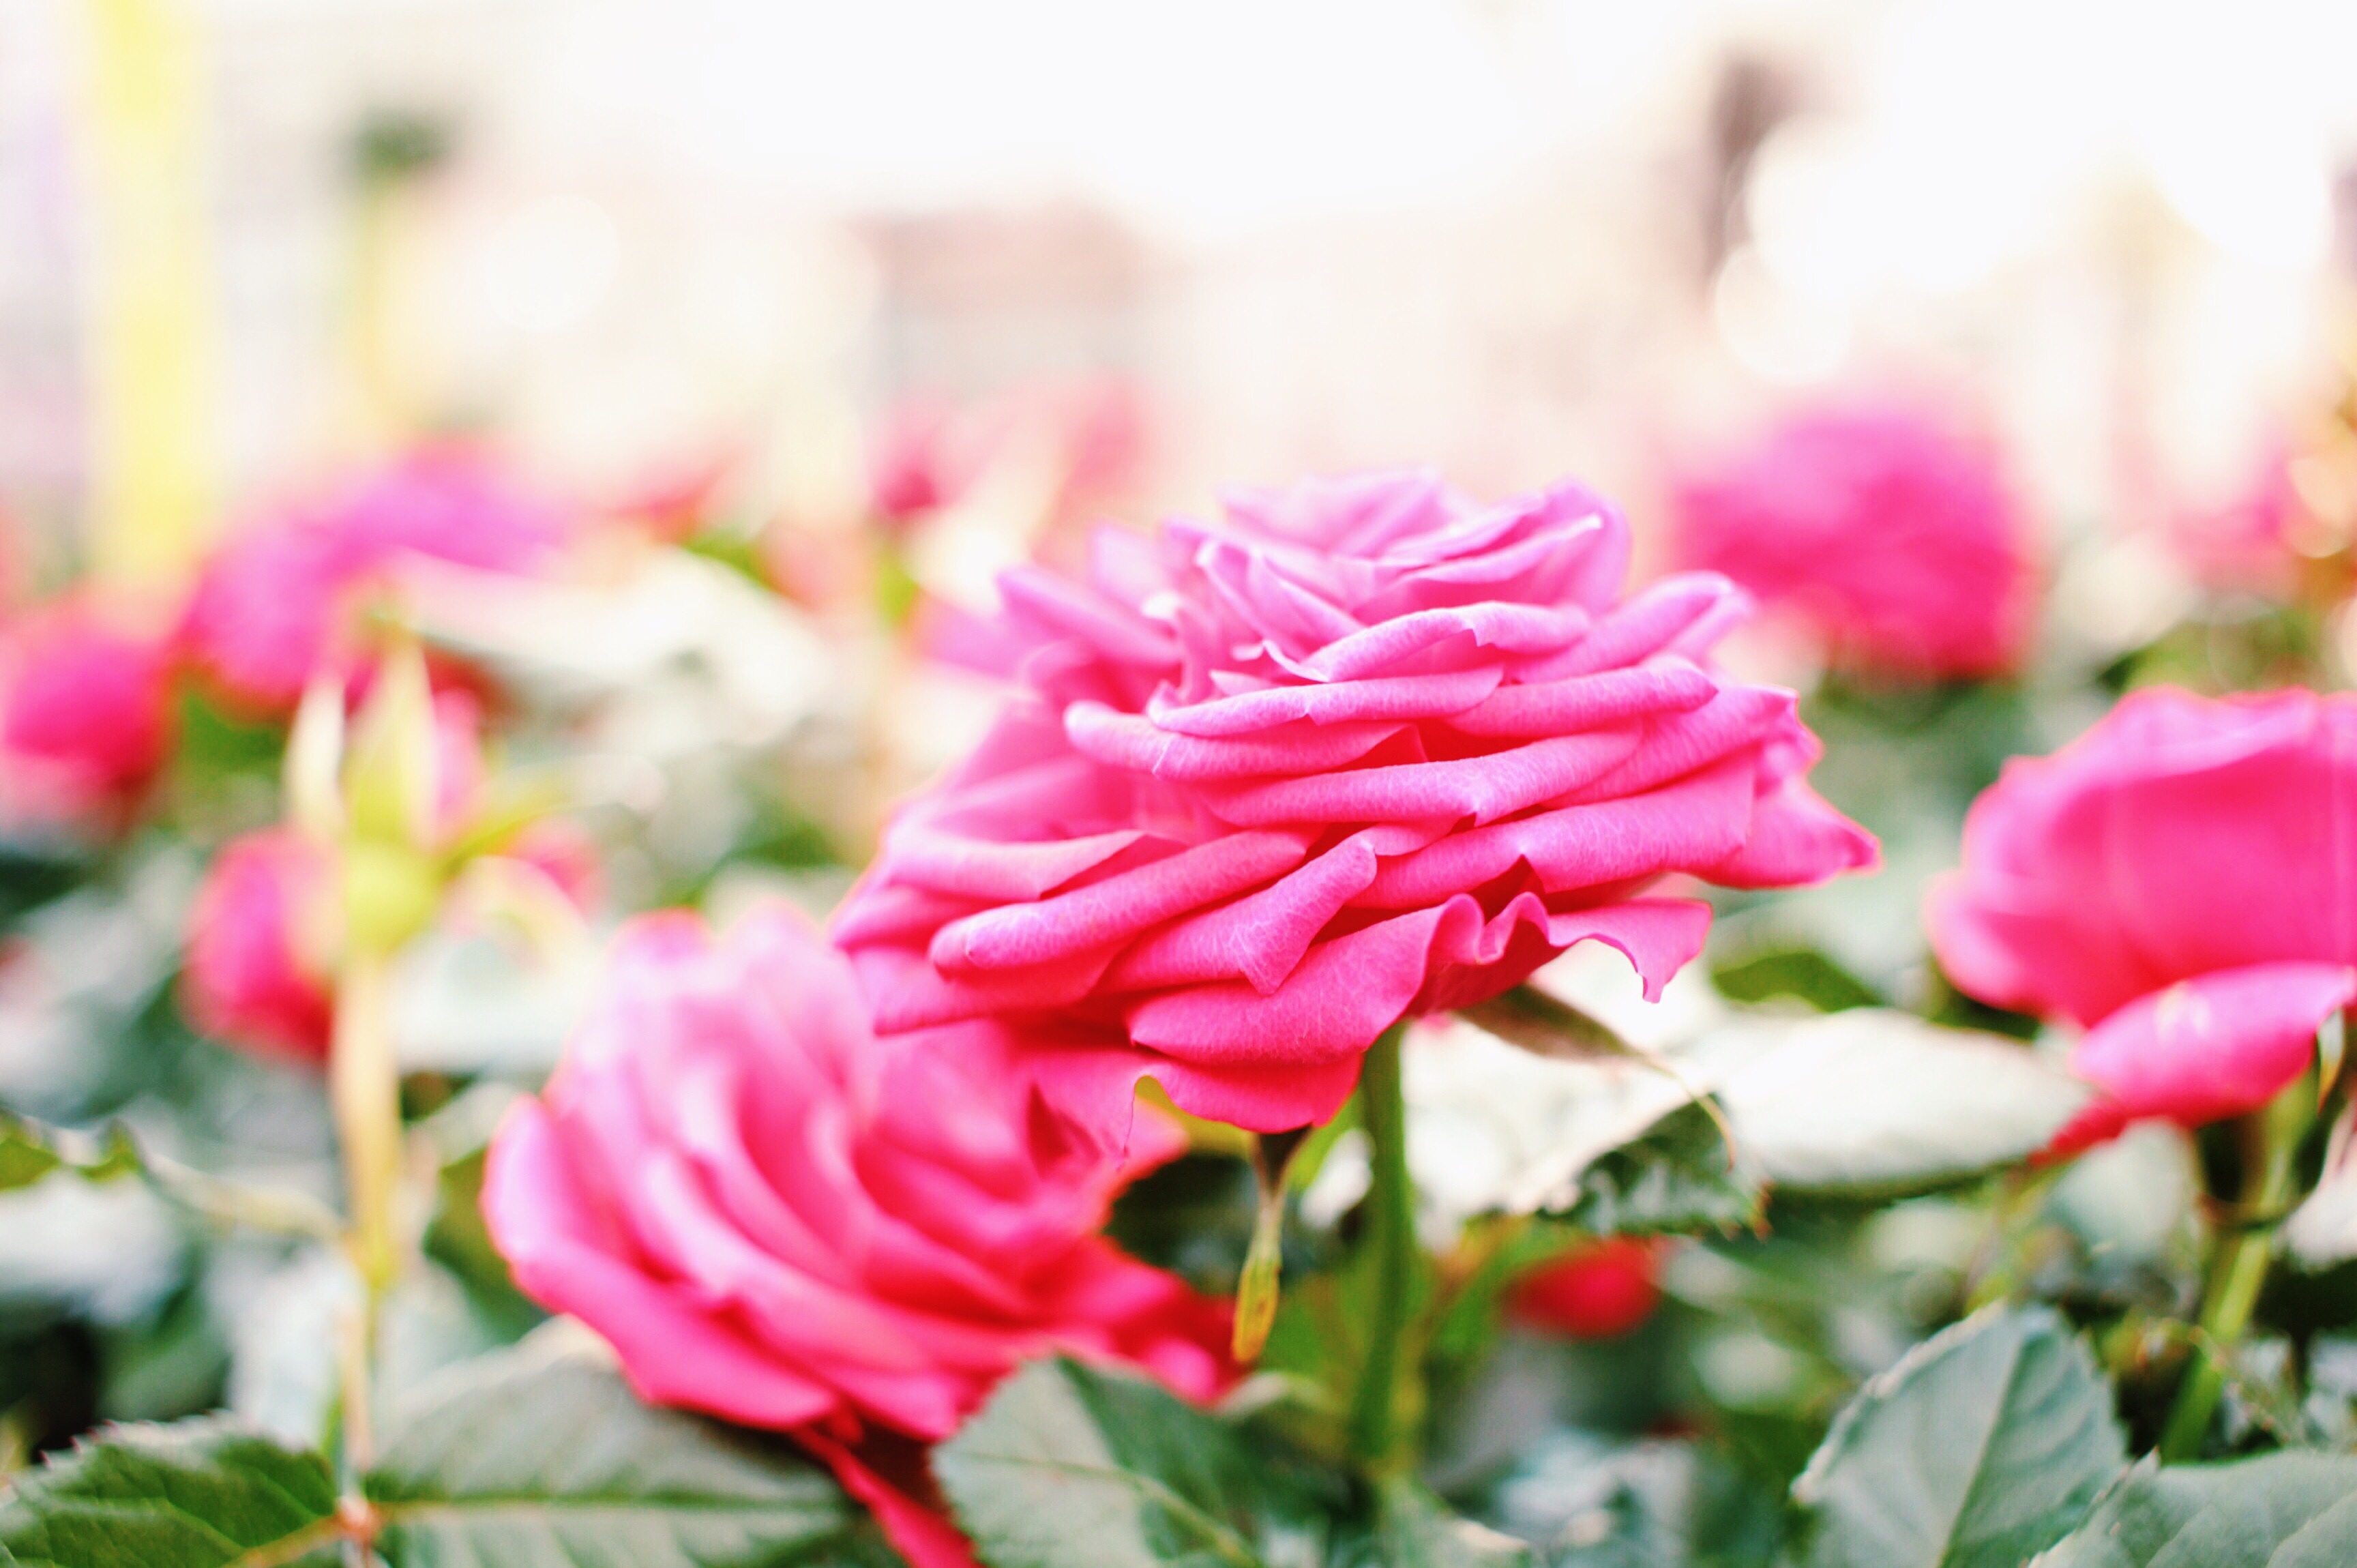
blossom, plant, flower, petal, rose, pink, flora, floristry, macro photography, flowering plant, garden roses, rose family, land plant